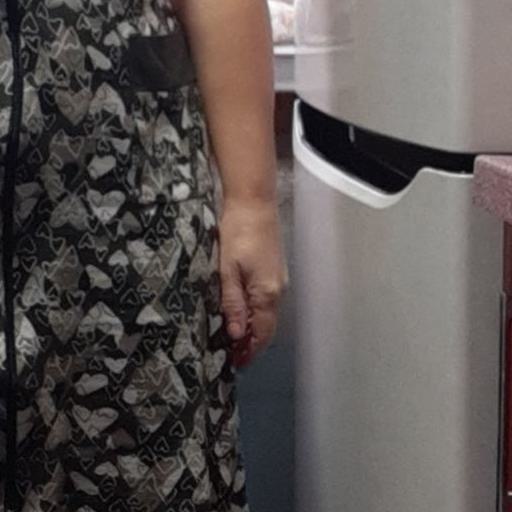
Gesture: no_gesture